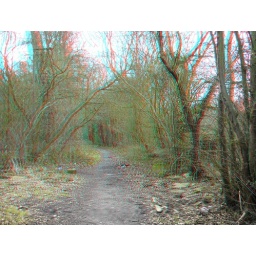
3D Anaglyph view Stereo red cyan glasses needed, taken on the Kemnal manor estate in Chislehurst